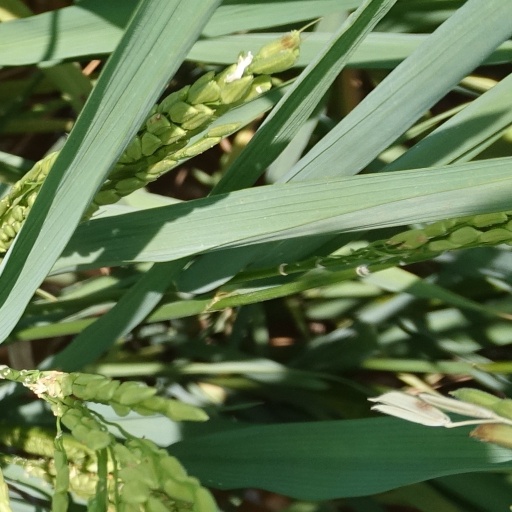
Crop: rice